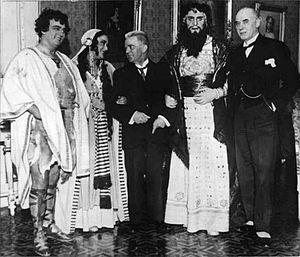
Saül et David est un opéra en quatre actes de Carl Nielsen sur un livret d'Einar Christiansen d'après le premier livre de Samuel de l'Ancien Testament. Il est créé le 28 novembre 1902 au Théâtre royal danois de Copenhague sous la direction du compositeur.